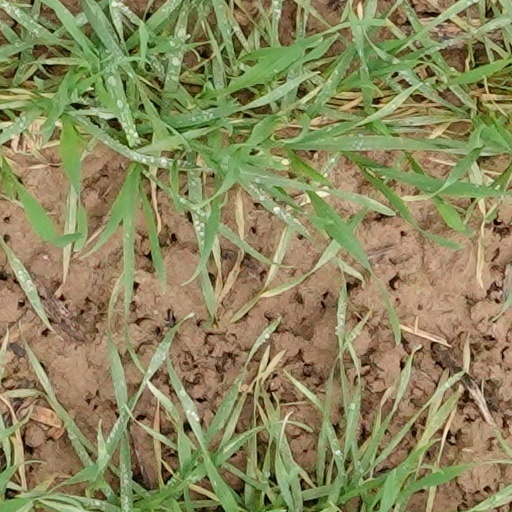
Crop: wheat